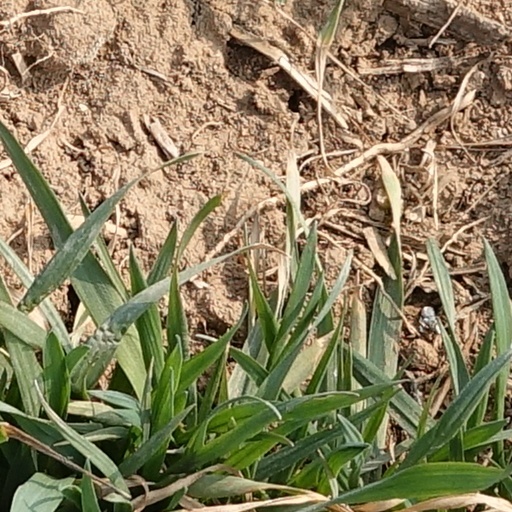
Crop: wheat